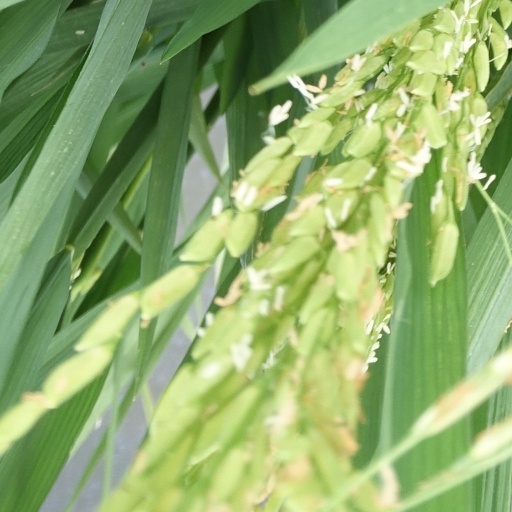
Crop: rice